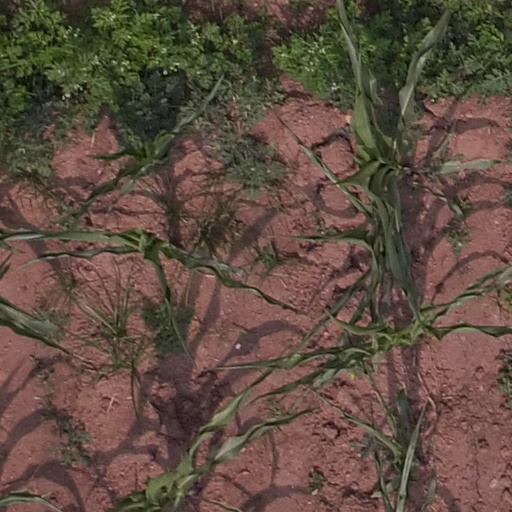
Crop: maize; corn